Gate Keepers

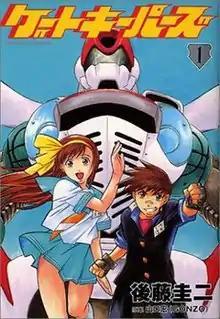
Cover image of the first volume featuring Shun Ukiya (right) and Ruriko Ikusawa (left).

is a Tactical role-playing game developed by Entertainment Software Publishing and published by Kadokawa Shoten for the PlayStation. The game was then adapted into a manga series written by Hiroshi Yamaguchi and drawn by Keiji Gotoh and an anime series produced by Gonzo, and first aired on April 3, 2000. A six episode original video animation (OVA) sequel, "Gate Keepers 21", was released in 2002. The main characters in the OVA sequel were the next generation of Gate Keepers.